B Battery Royal Horse Artillery

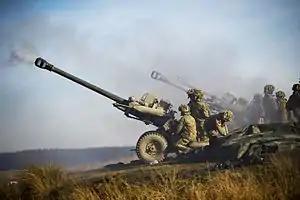
The 105 mm Light Gun

1982 saw B Battery return to BAOR and were stationed in Hohne Garrison with 22nd Armoured Brigade. The Battery supported the 9th/12th Lancers for the first few months and then 1st Battalion Coldstream Guards. The period between 1982 and 1991 was spent on various exercises with some elements of the Battery deploying to Canada at least once a year. The 1st Battalion Welsh Guards replaced the Coldstream Guards in 1983 and in turn was replaced by The Scots Guards in 1988. In 1991, over half the Regiment deployed to the Gulf on Op GRANBY. B Battery went into suspended animation during the Gulf War and A/B/E Battery was formed. In September 1992, as part of 1st Regiment RHA’s arms plot move to the UK, B Battery moved into Assaye Barracks, Tidworth. Here the Battery were equipped with the L118 Light Gun, as an interim measure until the introduction of the AS90 155 mm self-propelled howitzer.